Onufriivka

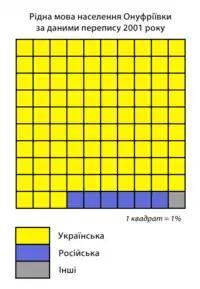
Native language of Onufriivka population according to 2001 census

The toponym Onufriivka comes from the surname of the founder. In addition to the name Onufriivka, its modifications were adopted in different periods, in particular "Onokhreevka", "Anofreevka", "Onopryivka".